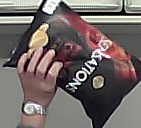
Product: lays_chill